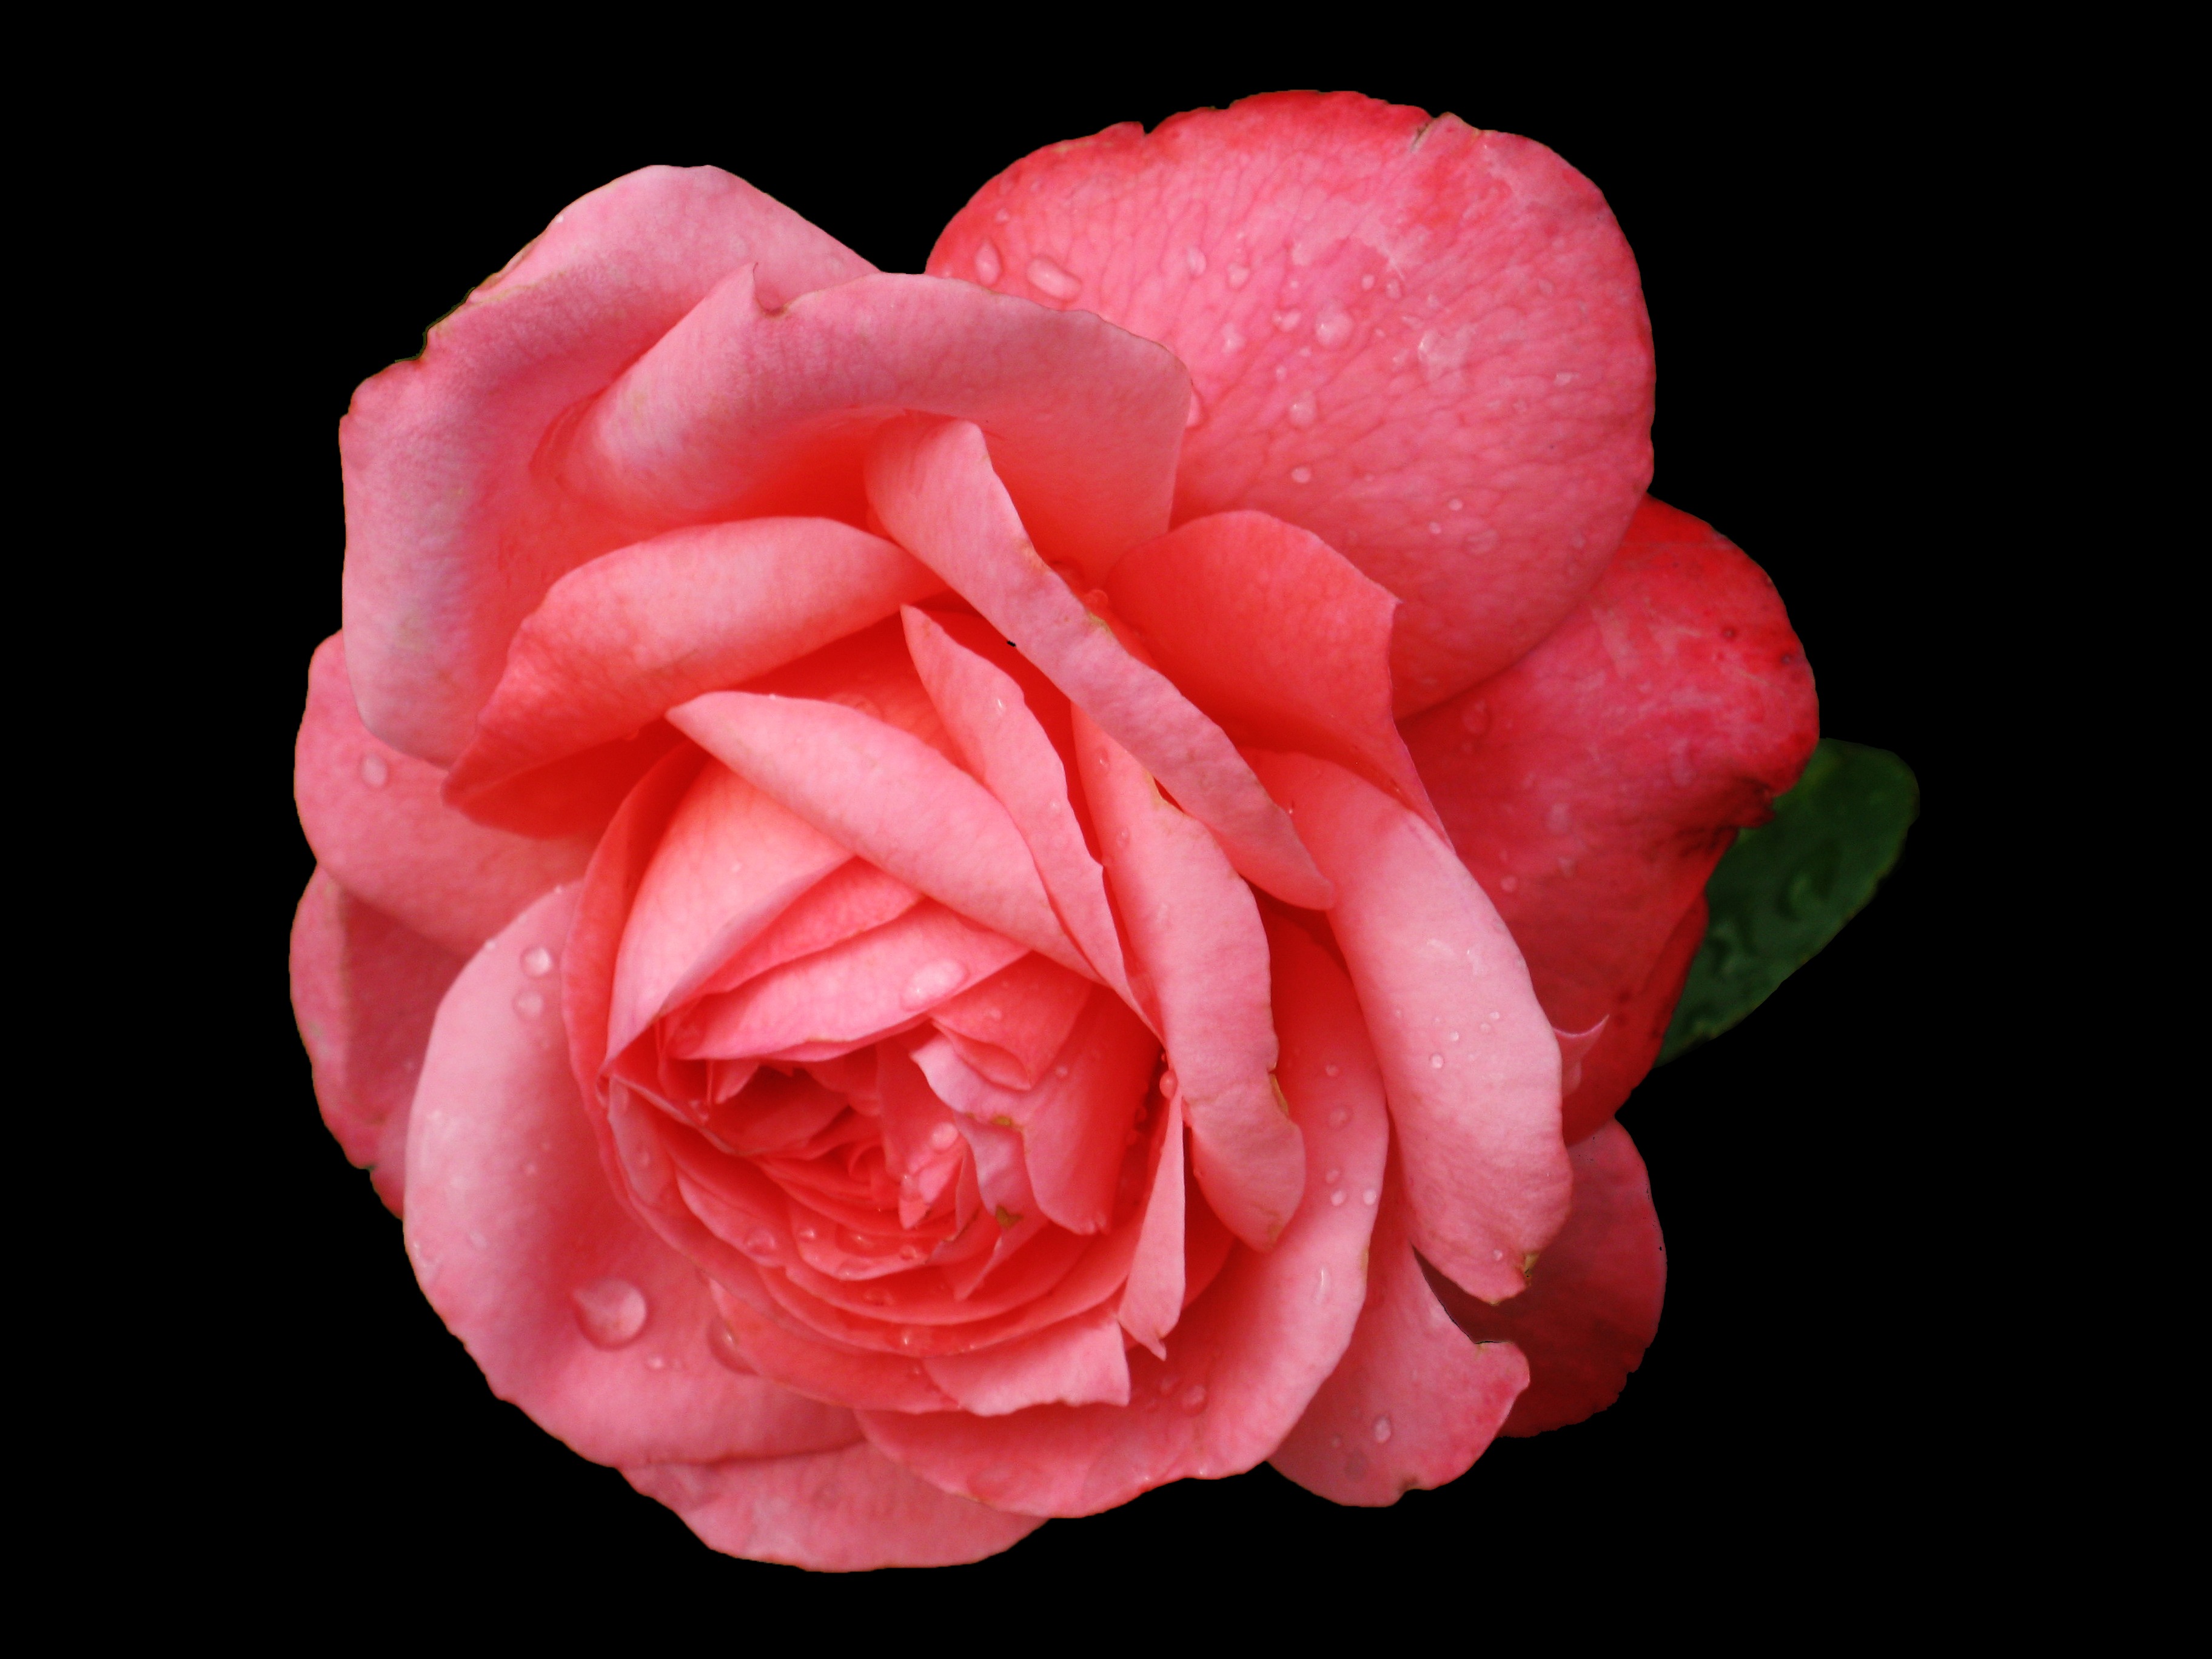
plant, flower, petal, wet, isolated, rose, red, pink, flowers, 2011, koblenz, floribunda, macro photography, bl tenmeer, flowering plant, garden roses, rose family, buga, land plant, rosa centifolia, pink released